Yi Sun-sin

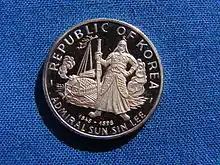
South Korean 100 Won 1970 Silver Coin in Commemoration of Admiral Sun-sin Yi

Janggeom are a pair of Korean swords made by Joseon swordsmiths commissioned by Yi Sun-sin. Those were designated as Treasure No. 326-1 in 1963 and promoted to a National Treasure of South Korea on August 24, 2023. Those are currently on display at . Some elements of the Japanese sword manufacturing were used, including the mokjeong-hyeol (目釘穴) for aligning the holes.